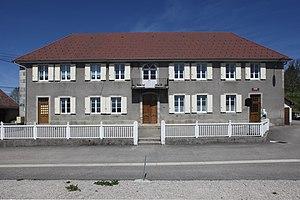
Mairie de Dournon (Jura).
Dournon est une commune française située dans le département du Jura en région Bourgogne-Franche-Comté.